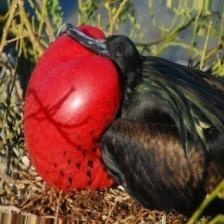
Species: FRIGATE
Scientific name: FREGATIDAE